Erwin Riess

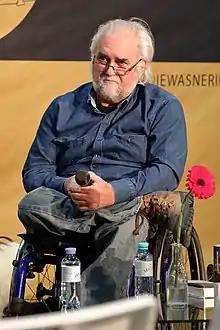
Riess at the Vienna Book Fair in 2017

Erwin Riess (March 13, 1957 – March 25, 2023), was an Austrian political scientist, playwright and journalist. He was a wheelchair user since 1983, an activist for the disabled, and worked as a freelance writer since 1994, authoring plays, radio plays, scripts and prose.